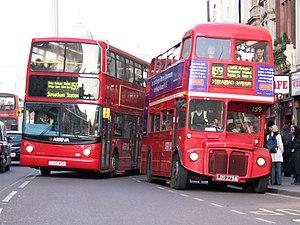
Le bus est, à Londres, un des moyens de transport en commun de la ville avec le métro, le train, le DLR et le tramway.
Un bus à impériale est un autobus à deux niveaux. Ces bus sont très répandus dans le monde entier, à vocation soit touristique souvent en version décapotée, soit de transport en commun avec un toit carrossé, mais cette dernière utilisation est moins courante. Ce type de bus est très populaire dans certaines villes d'Europe et de certaines parties de l'Asie.